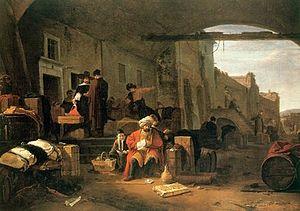
Un marchand est un agent économique qui s'occupe de la revente de marchandises. Ce terme peut s'opposer — a priori — à la notion de producteur. Pourtant rien ne s'oppose à ce le marchand soit le producteur.